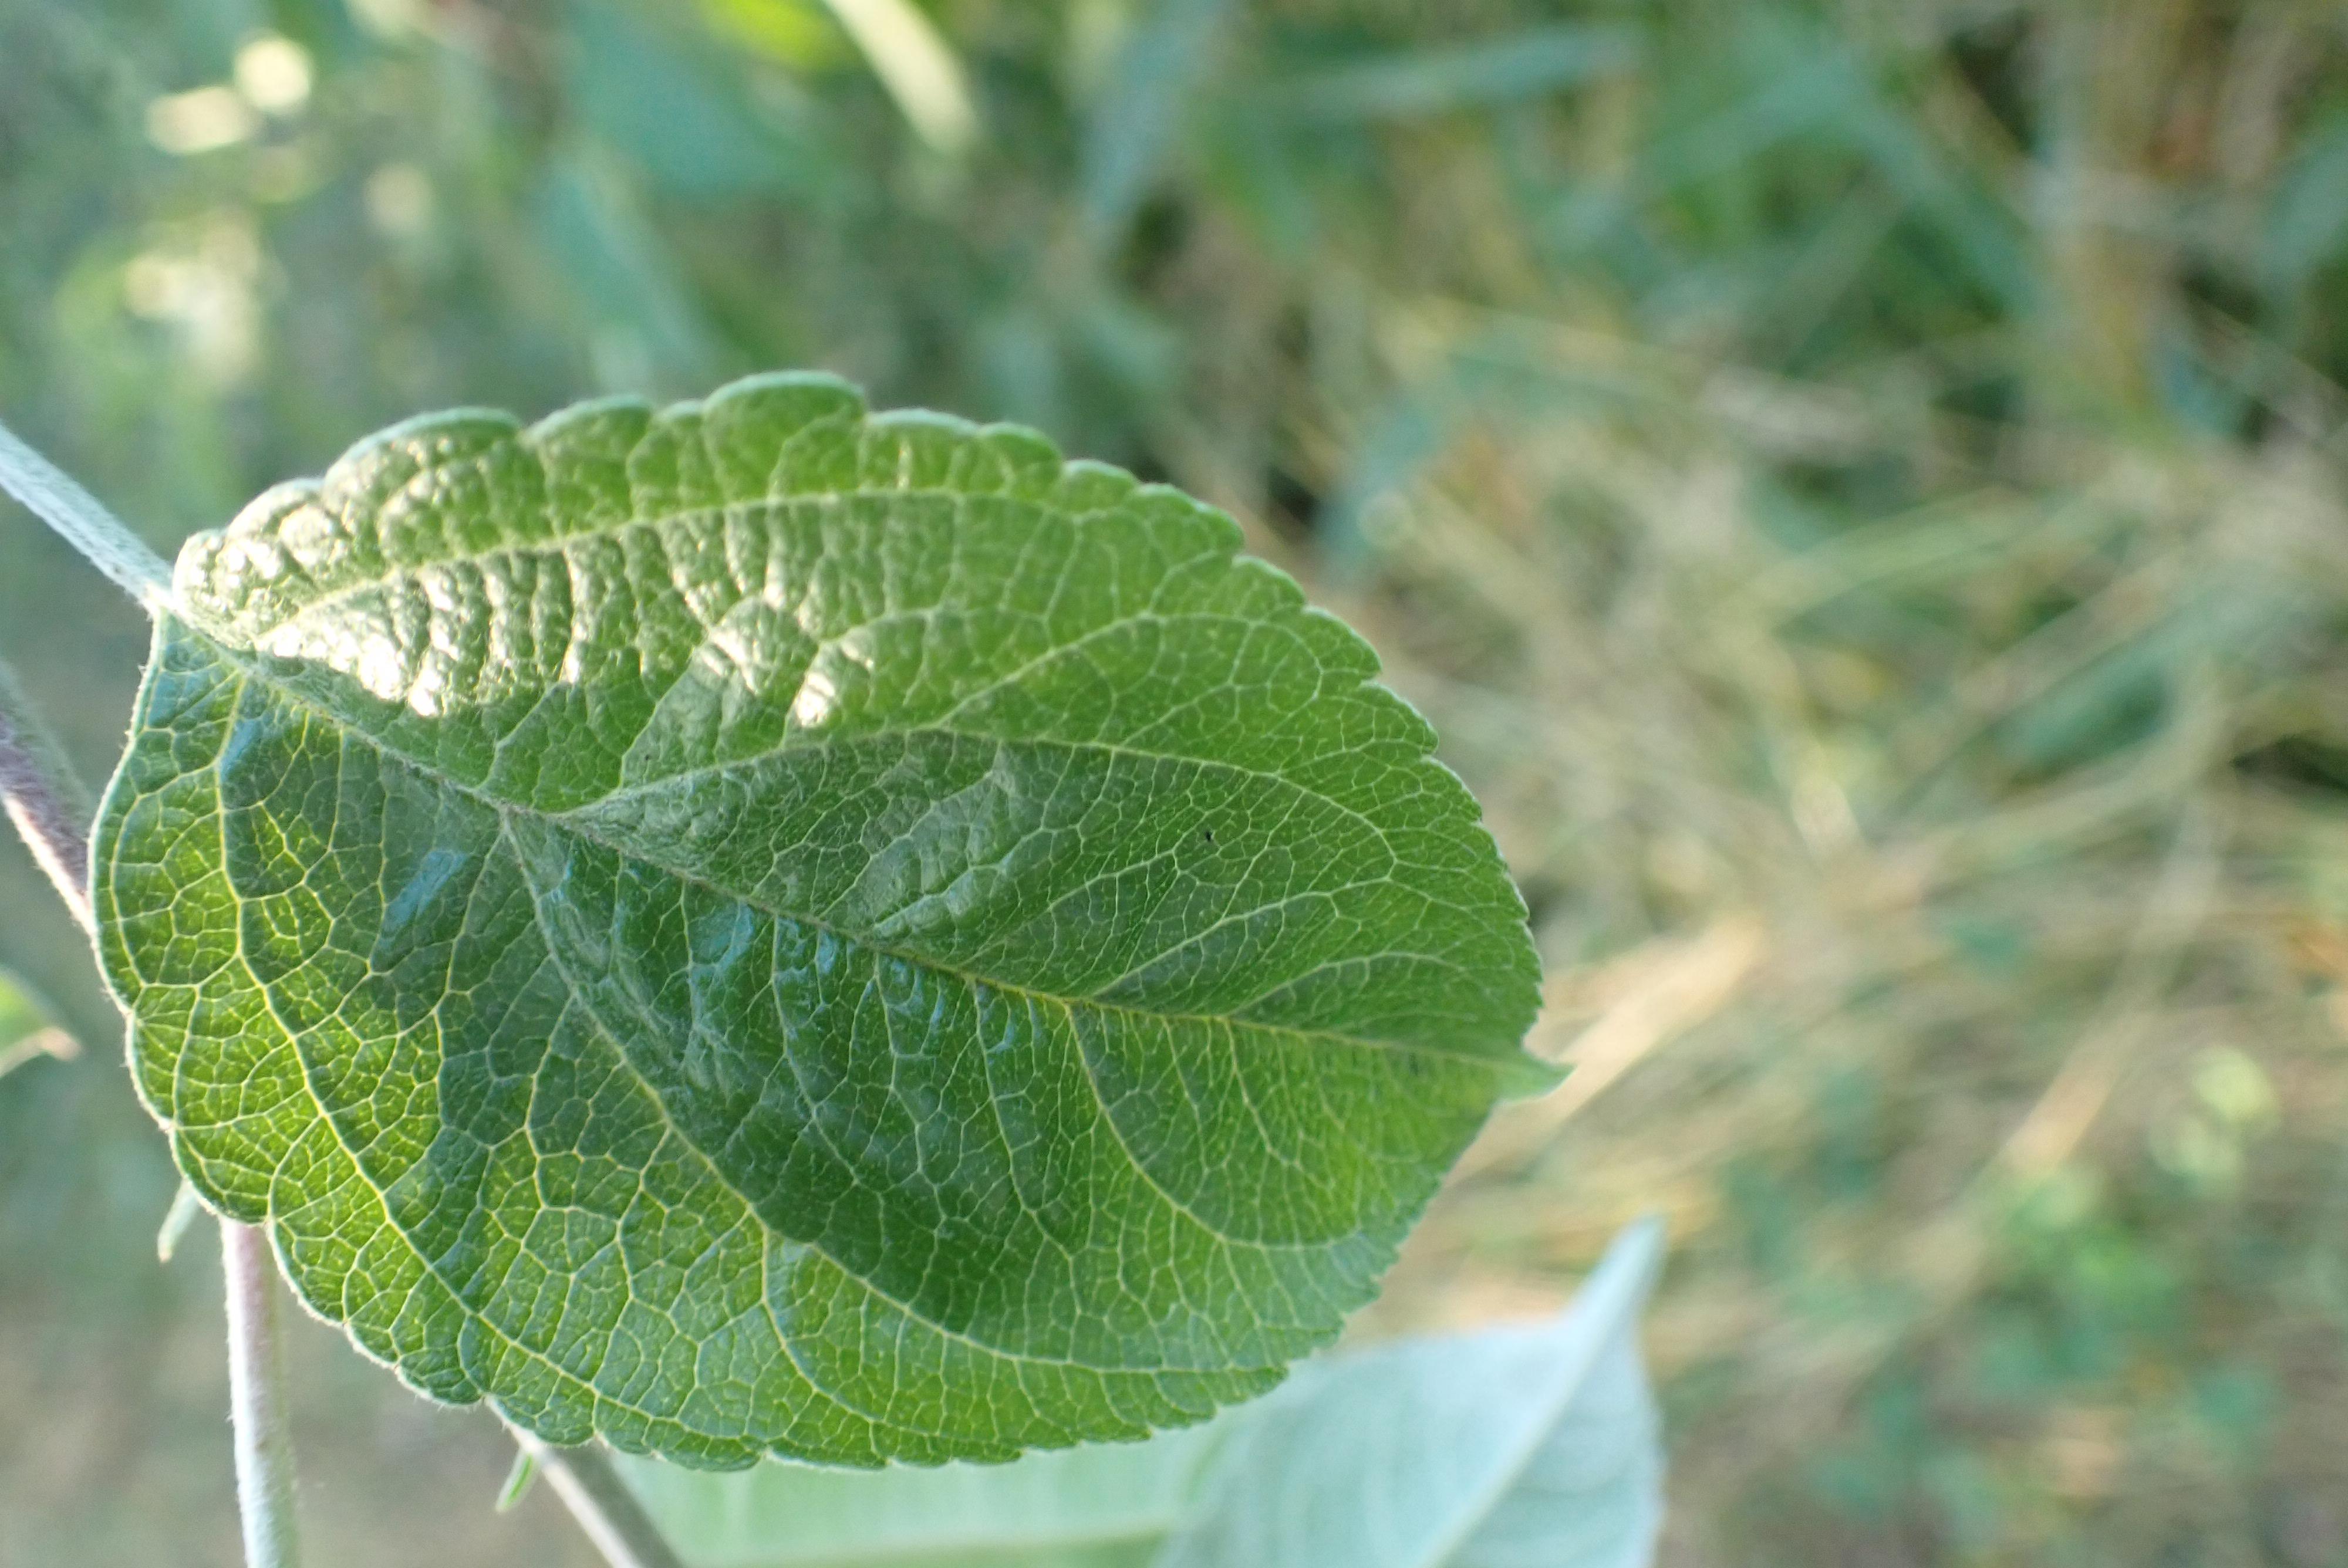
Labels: healthy